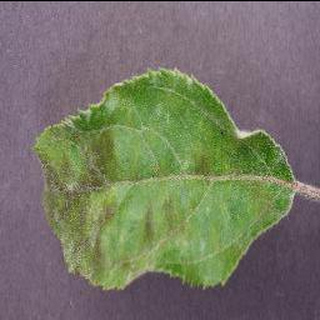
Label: apple_apple_scab